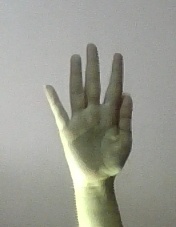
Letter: sheen